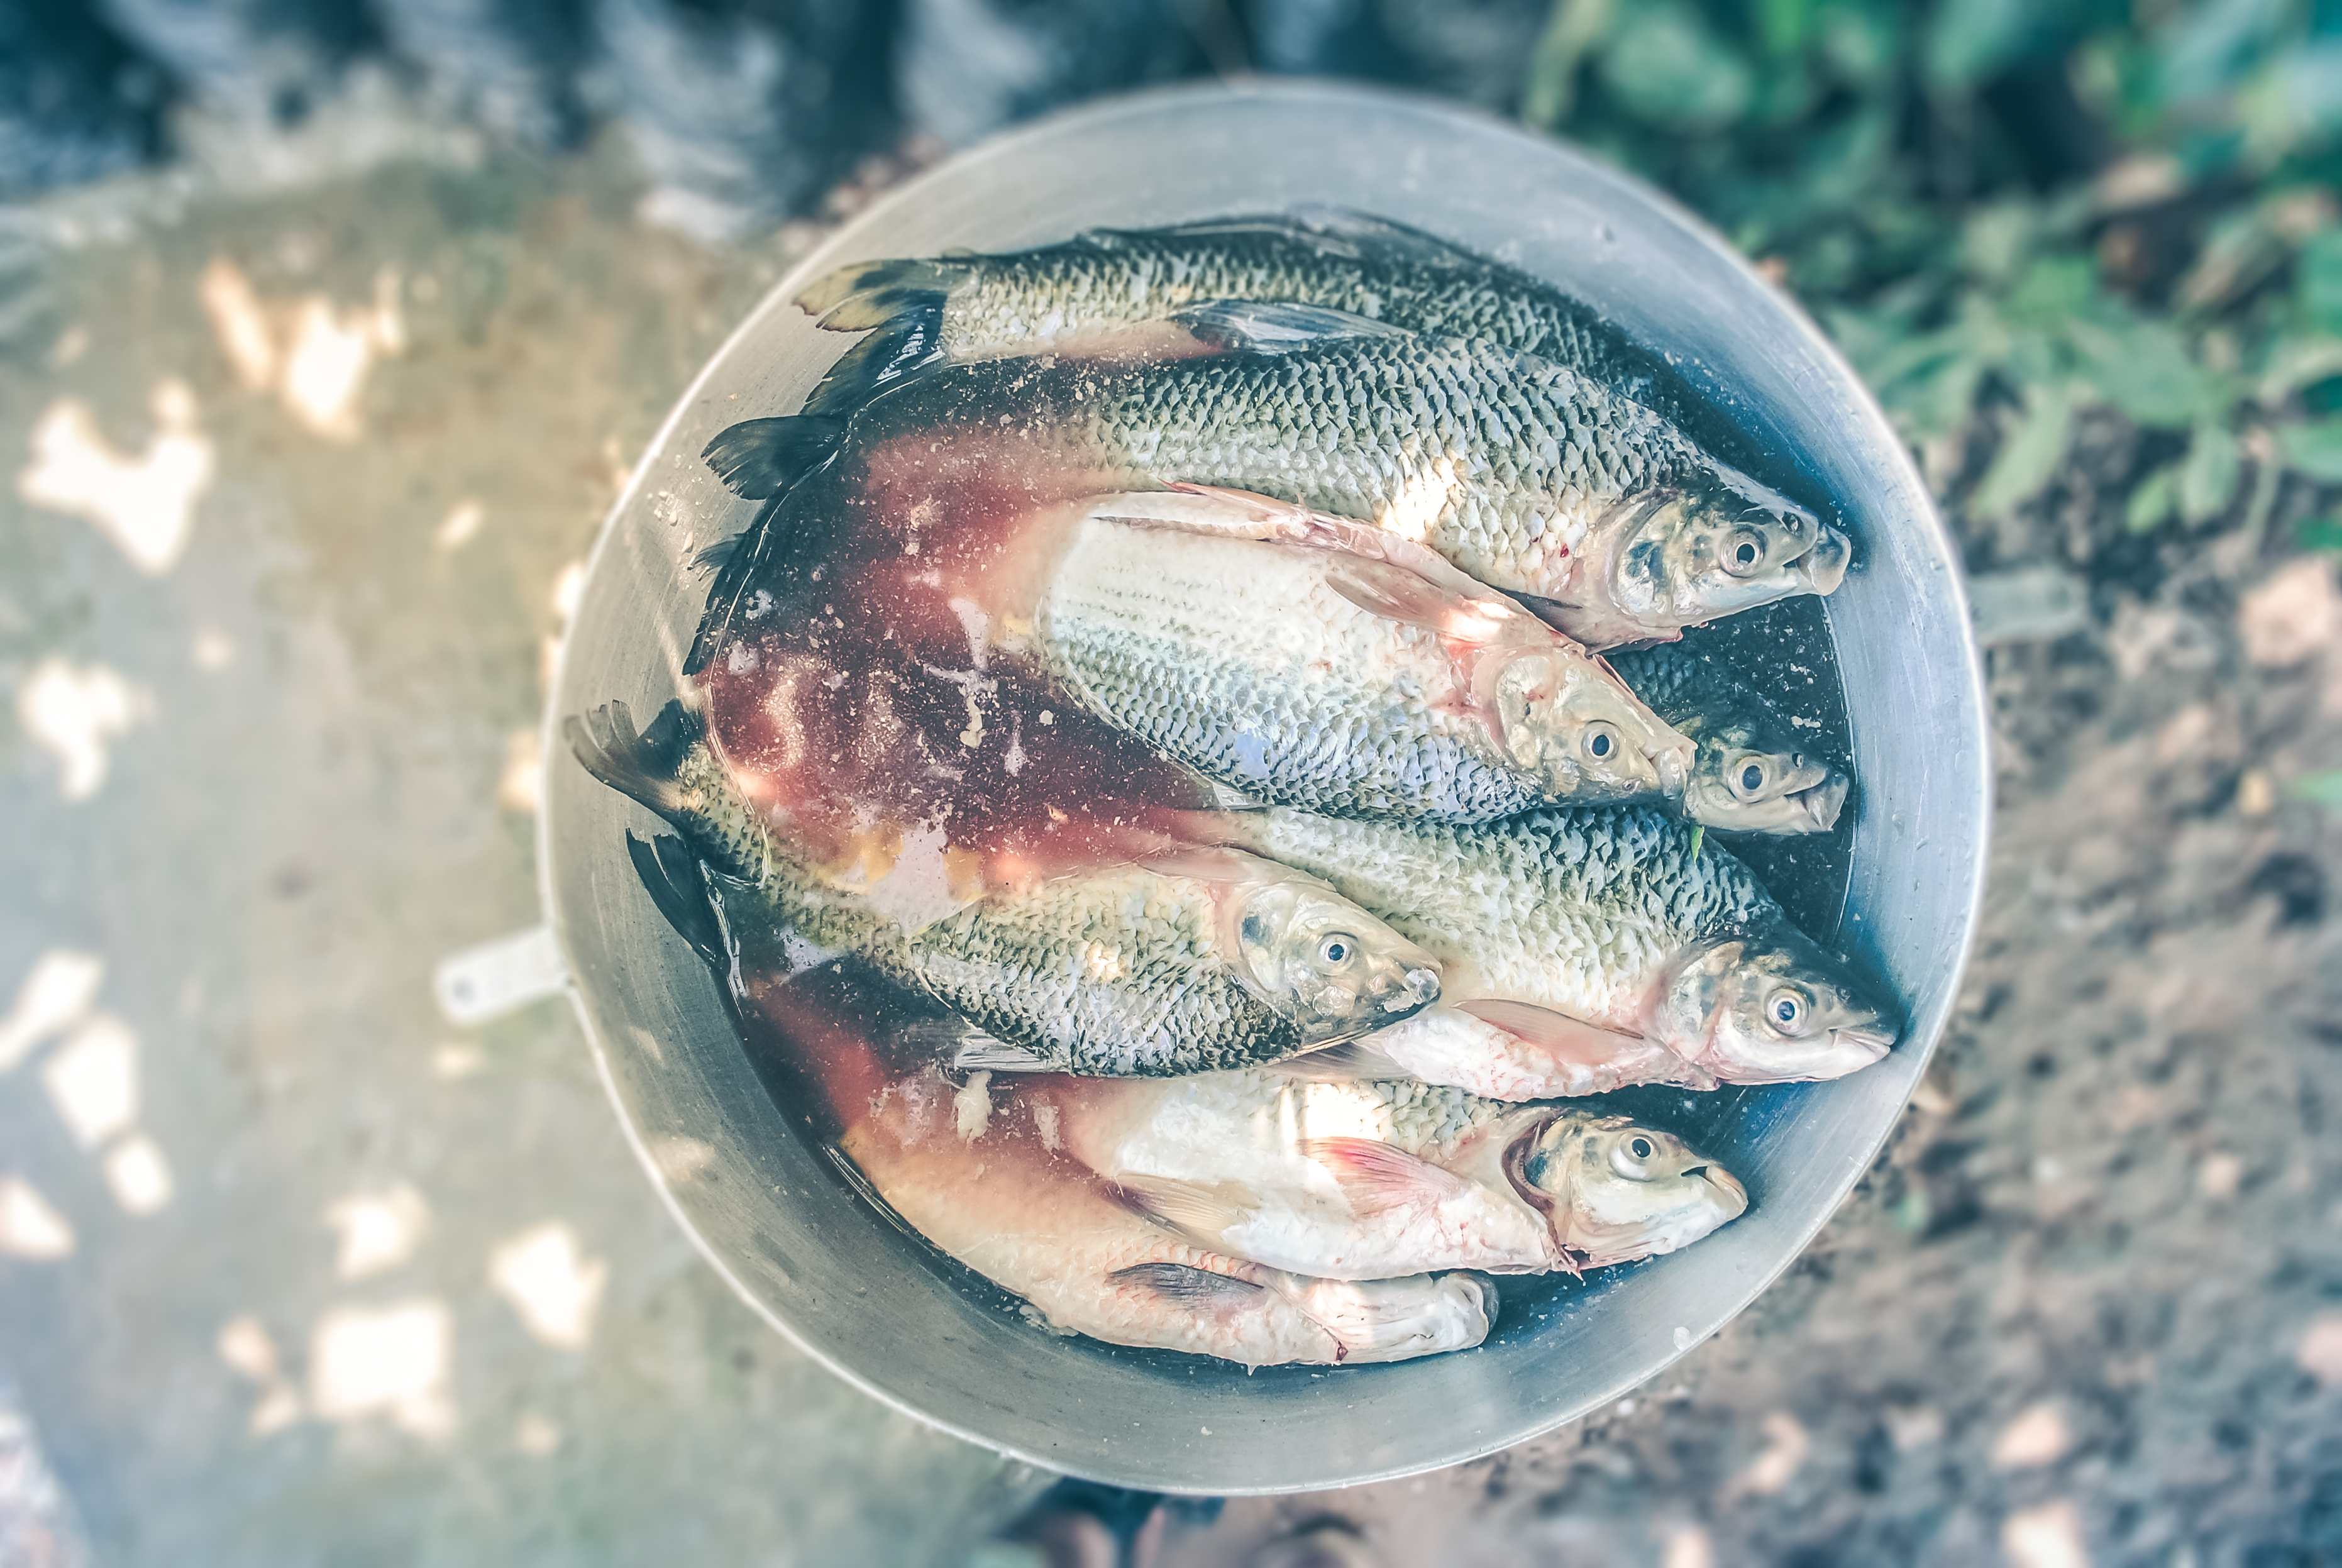
water, food, biology, seafood, fresh, blue, fish, healthy, bucket, close up, blood, macro photography, fresh fish, marine biology, tilapia